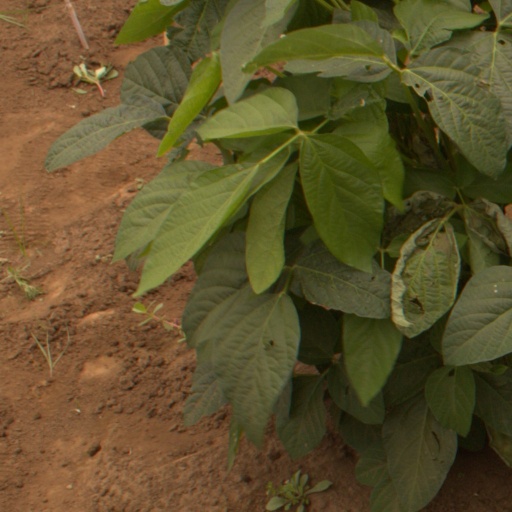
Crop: soybean